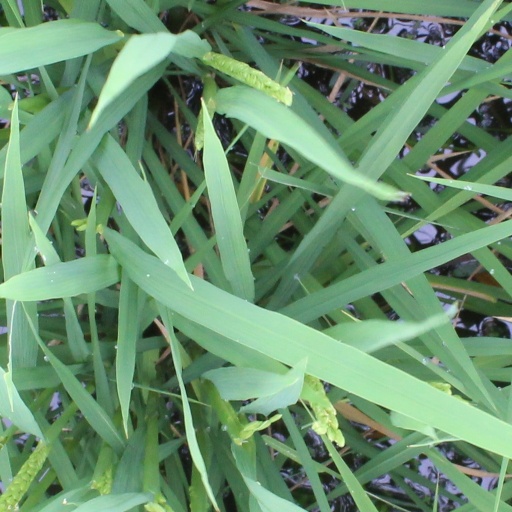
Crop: rice